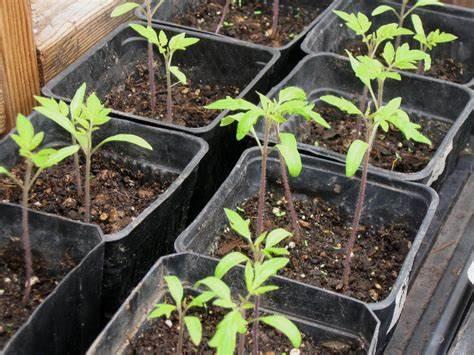
Sehemu ya mbegu za kilimo zilizopandwa ndani ya makasha meusi yenye udongo, ndani yake na ndani ya makasha hayo ikionekana mimea ya kijani iliyooteshwa ndani ya makasha hayo na kupangwa juu ya vichanja.